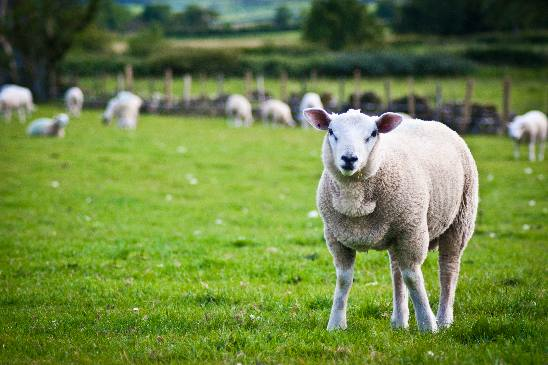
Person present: No